Jharrel Jerome

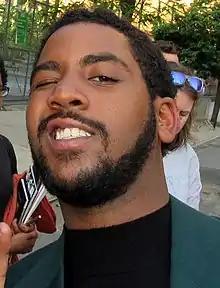
Jerome in 2019

Jharrel Jerome (born October 9, 1997) is an American actor. He made his film debut in Barry Jenkins's drama film "Moonlight" (2016), and gained prominence for his portrayal of Korey Wise in Ava DuVernay's Netflix miniseries "When They See Us" (2019), which earned him the Primetime Emmy Award for Outstanding Lead Actor in a Limited Series or Movie. Jerome has since starred as a 13 foot tall boy in Boots Riley's miniseries "I'm a Virgo" (2023) and as wrestler Anthony Robles in the sports biopic film "Unstoppable" (2024).